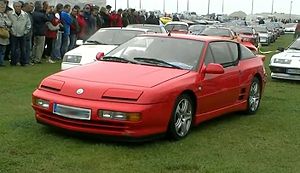
Renault Alpine A610
Alpine A610
Renault Alpine A610 var en sportsvogn fra den franske Renault-koncern. Modellen var efterfølgeren for Alpine GTA og blev mellem midten af 1991 og starten af 1995 bygget i nordfranske Dieppe i 818 eksemplarer, heraf 67 højrestyrede.